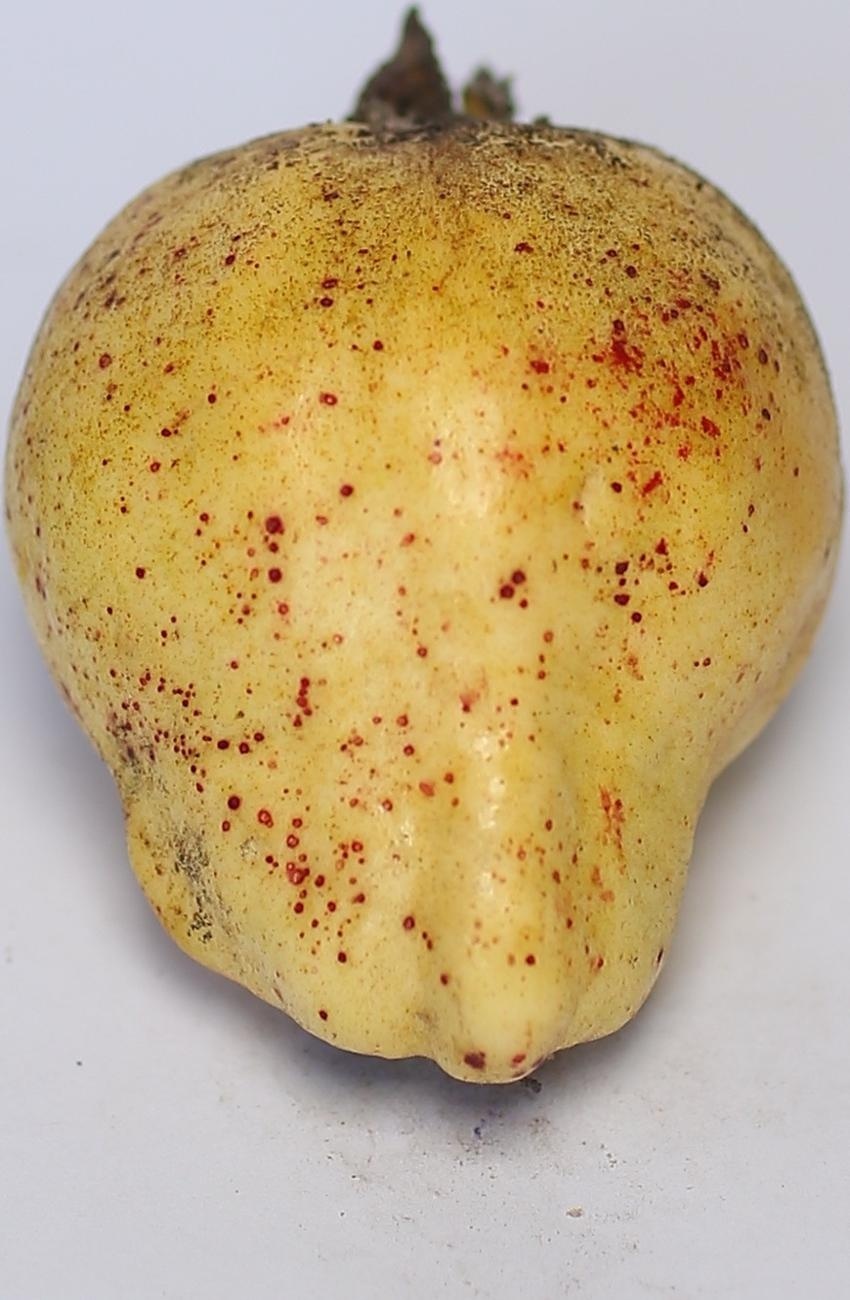
Maturity: ripe
Variety: riyali